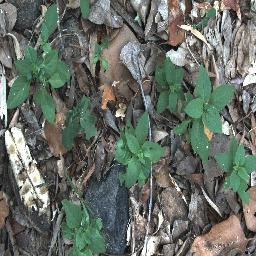
Label: negative